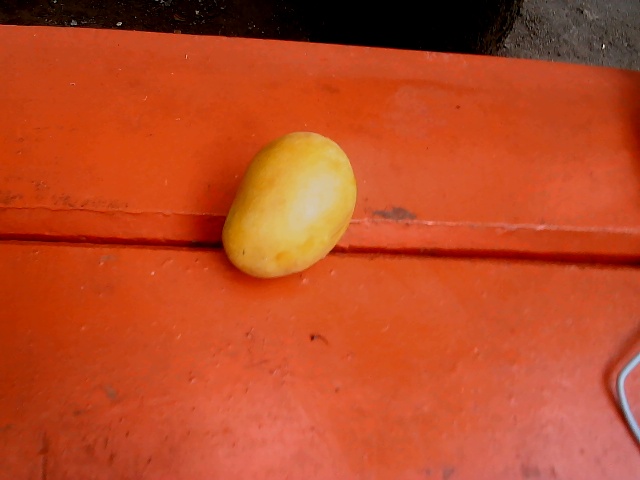
Label: Ripe_Mango